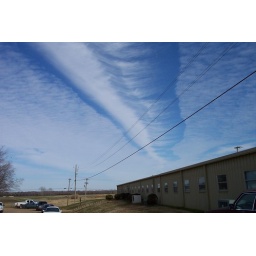
The amazing and lovely sky above my office in Starkville, Mississippi